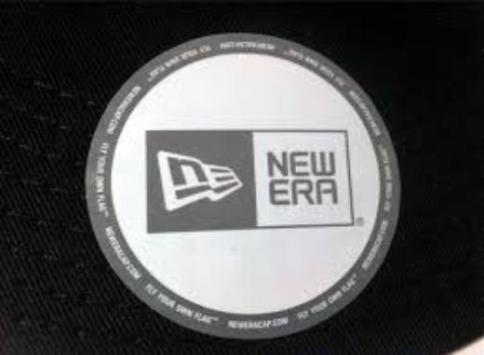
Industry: Clothes